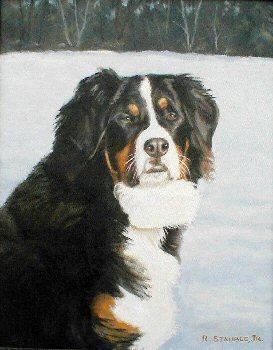
Bernese_mountain_dog